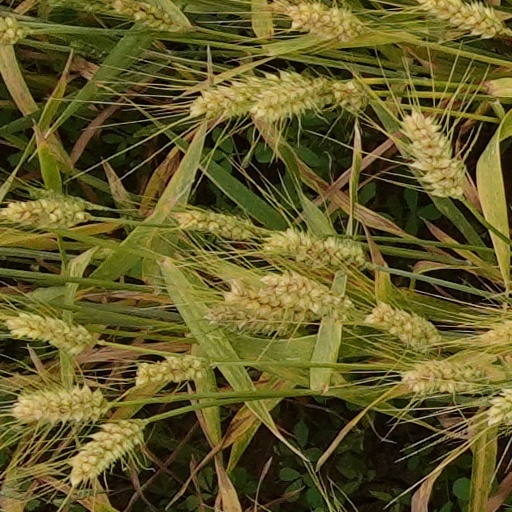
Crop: wheat